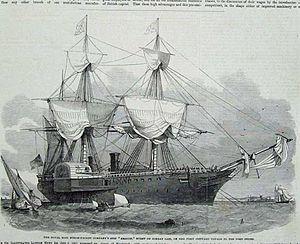
L'Amazon, paquebot de la Royal Mail Steam Packet Company, incendié et coulé lors de son voyage inaugural en 1852